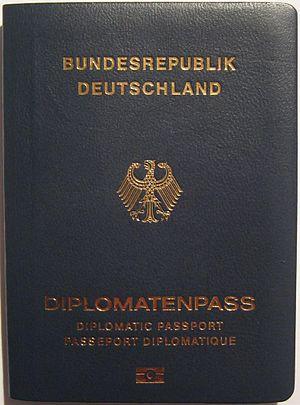
Les passeports dont le nom est indiqué en italique sont émis par des États non reconnus internationalement.